Joan Gale

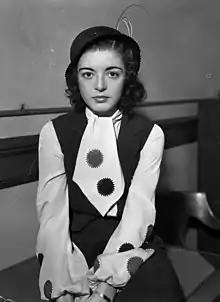
Gale in the 1930s

Joan Gale, born Lorraine Gilmartin, (September 13, 1912 – June 11, 1998) was a vaudeville performer as part of the Gale Sisters and a film actress. She was the twin sister of Jean Gale and performed with a second set of twin sisters (June Gale and Jane Gale) from the same family touring in shows as the Gale Sisters. She appeared in several Mascot Pictures productions, e. g. "The Last of the Mohicans" (1932) and "The Miracle Rider" (1935).